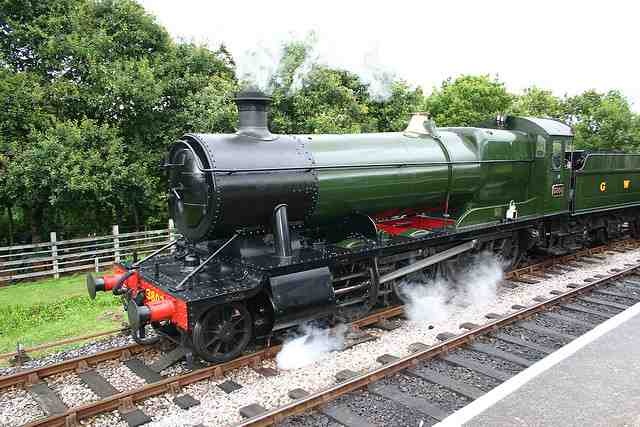
Distortion: compression